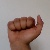
The image shows a hand gesture representing the letter 'A' in Indian Sign Language.